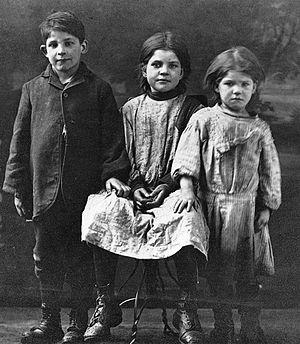
Photographie, Enfants du Village-aux-Oies, Montréal, QC, vers 1910, Art Studio, Gélatine argentique, 12.7 x 17.8 cm
Le Village-aux-Oies est un ancien quartier de Montréal. Son nom provient du fait que les Amérindiens y pratiquaient la chasse aux oies et en raison de sa proximité au pont Victoria. Près de la moitié des habitants de ce quartier ouvrier et industriel étaient des nouveaux arrivants d'origine italienne; un autre quart de la population était d'origine britannique ou irlandaise et 15 % était d'origine canadienne-française.